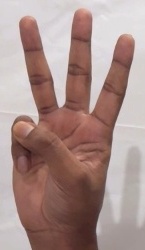
ASL sign: W